Tennessee

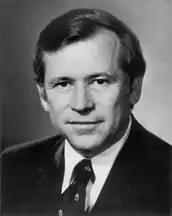
Howard Baker served as Senate Minority and Majority Leader from 1977 to 1985, and was known as "The Great Conciliator"

Tennessee is home to more than 120 newspapers. The most-circulated paid newspapers in the state include "The Tennessean" in Nashville, "The Commercial Appeal" in Memphis, the "Knoxville News Sentinel", the "Chattanooga Times Free Press", and "The Leaf-Chronicle" in Clarksville, "The Jackson Sun", and "The Daily News Journal" in Murfreesboro. All of these except the "Times Free Press" are owned by Gannett.